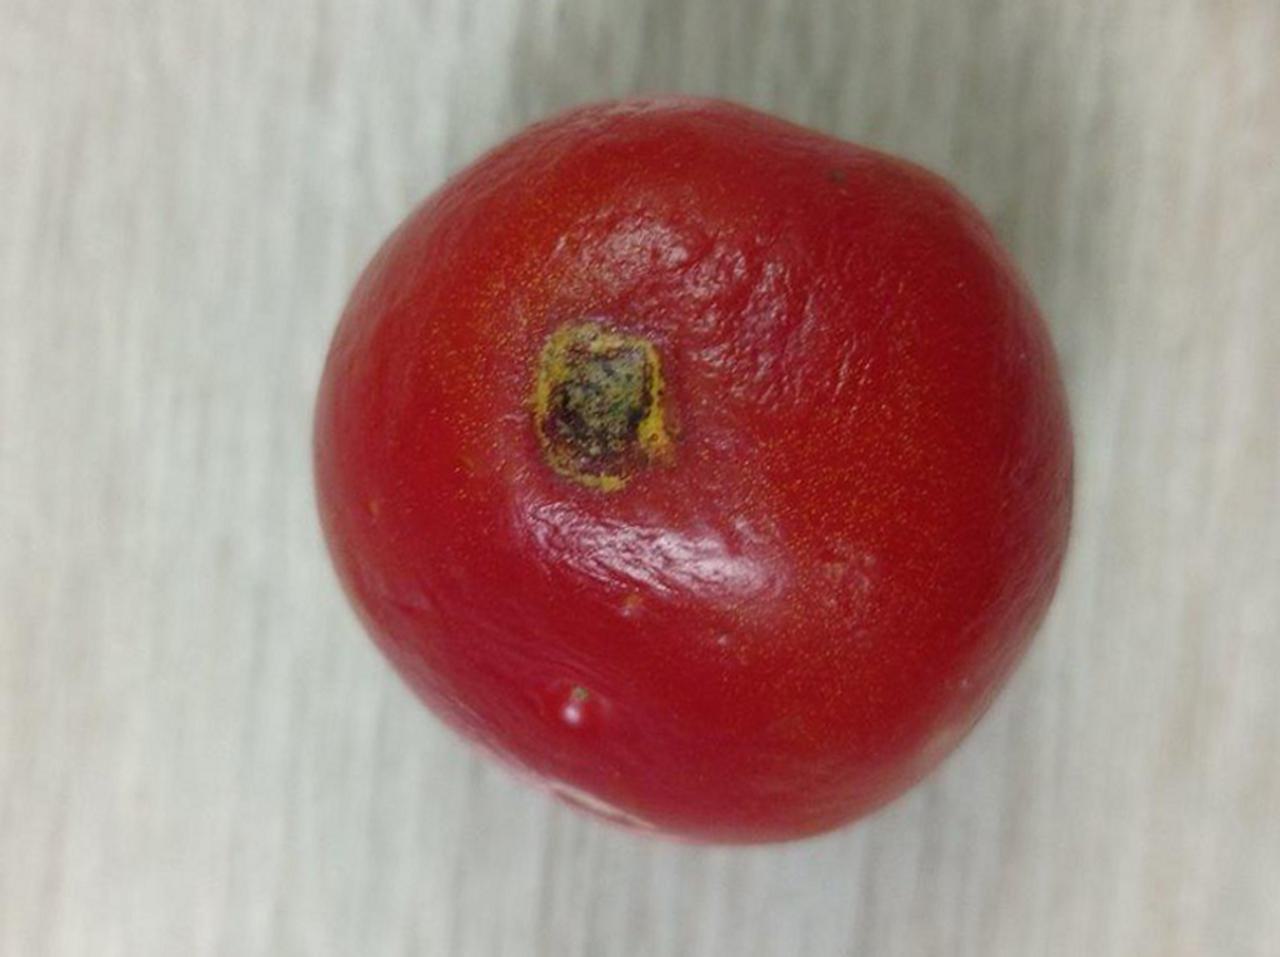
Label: Rotten